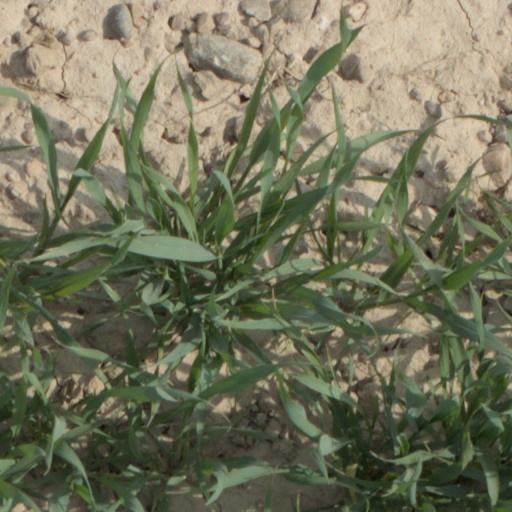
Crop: wheat